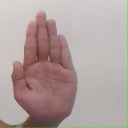
अक्षर: ध